The Bubble (2006 film)

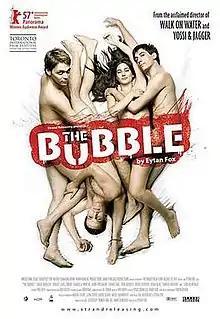
Theatrical poster

The Bubble is a 2006 romantic drama directed by Eytan Fox telling the story of two men who fall in love, one Israeli and one Palestinian.